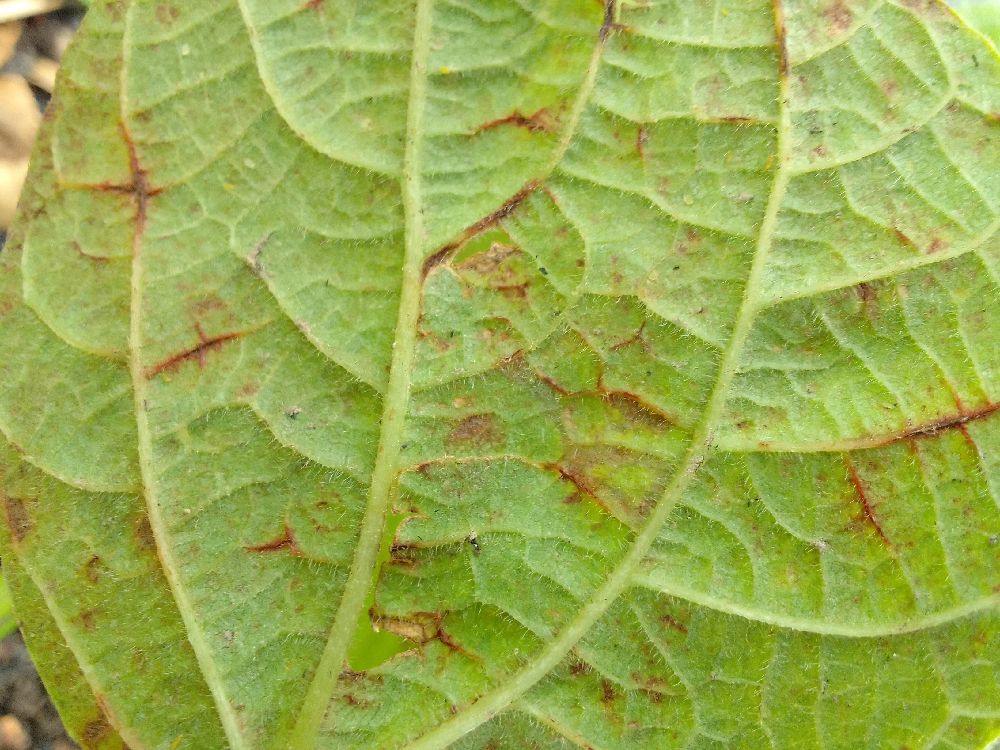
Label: anthracnose